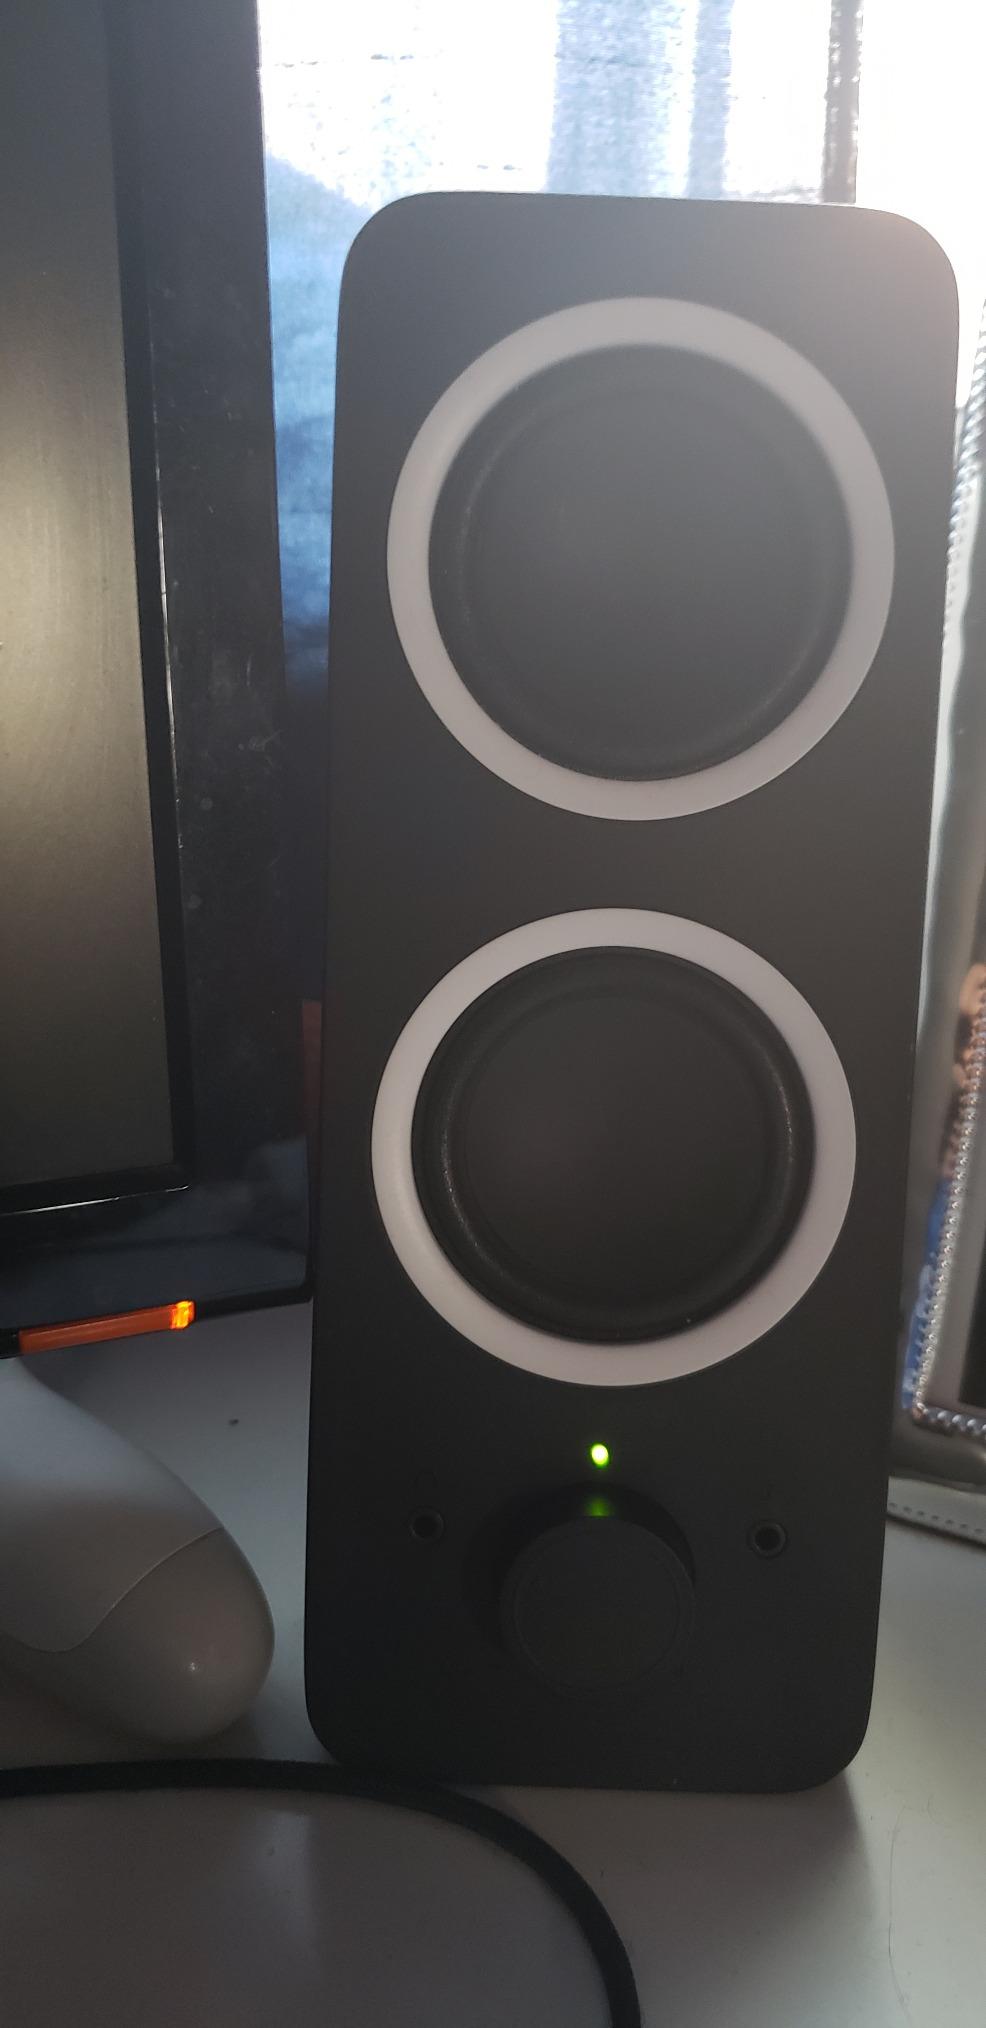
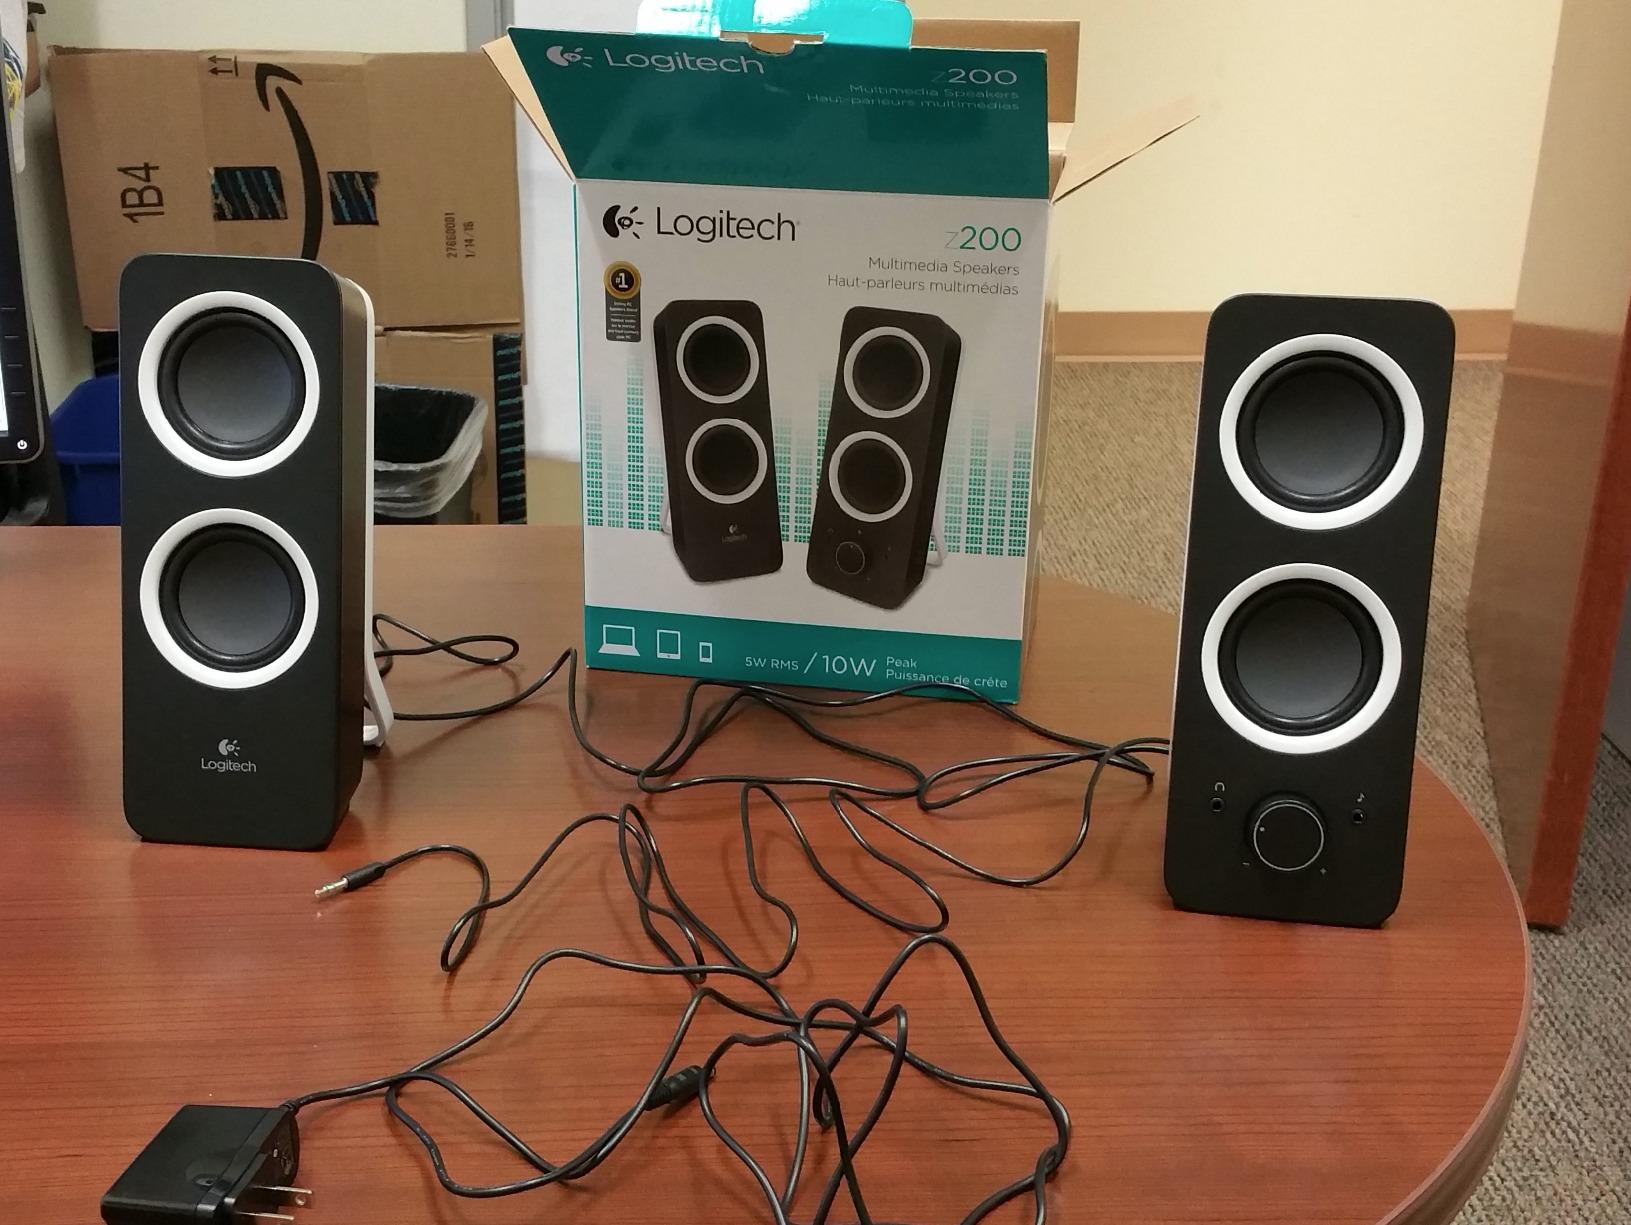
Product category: speaker
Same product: yes